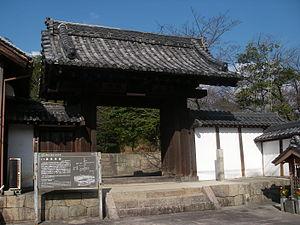
Cette liste présente les sites historiques du Japon situés dans la préfecture urbaine d'Ōsaka.